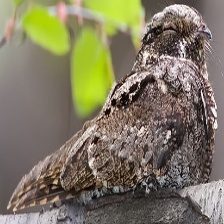
Species: EASTERN WIP POOR WILL
Scientific name: ANTROSTOMUS VOCIFERUS